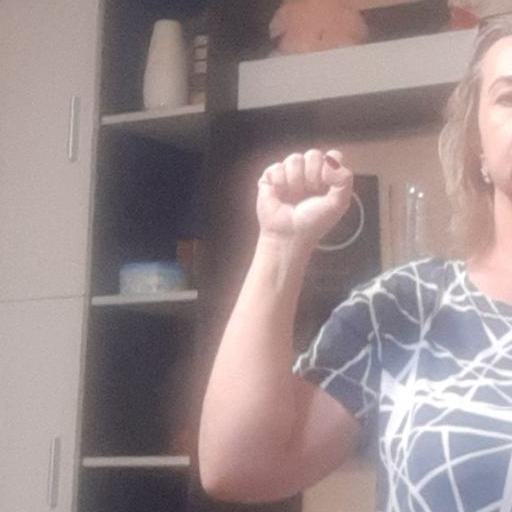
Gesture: fist